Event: Nepal Earthquake
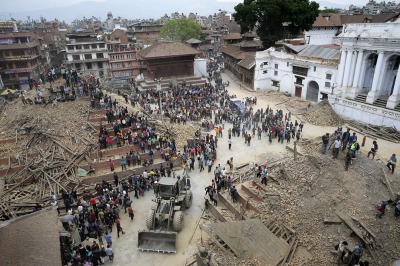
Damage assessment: damage